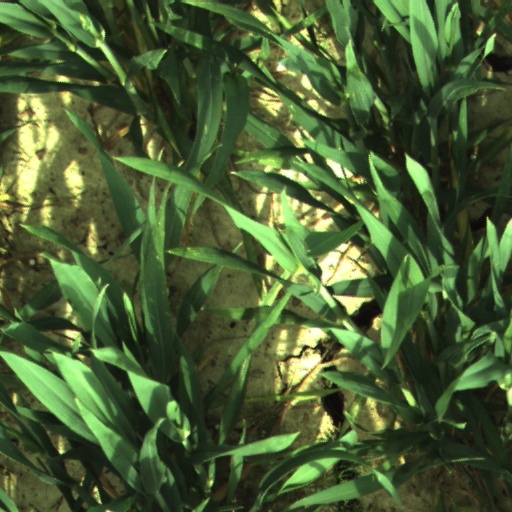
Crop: wheat